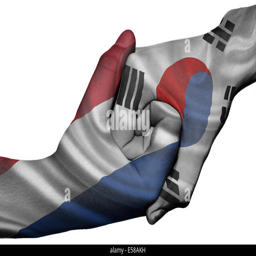
diplomatic handshake between countries : flags overprinted the hands